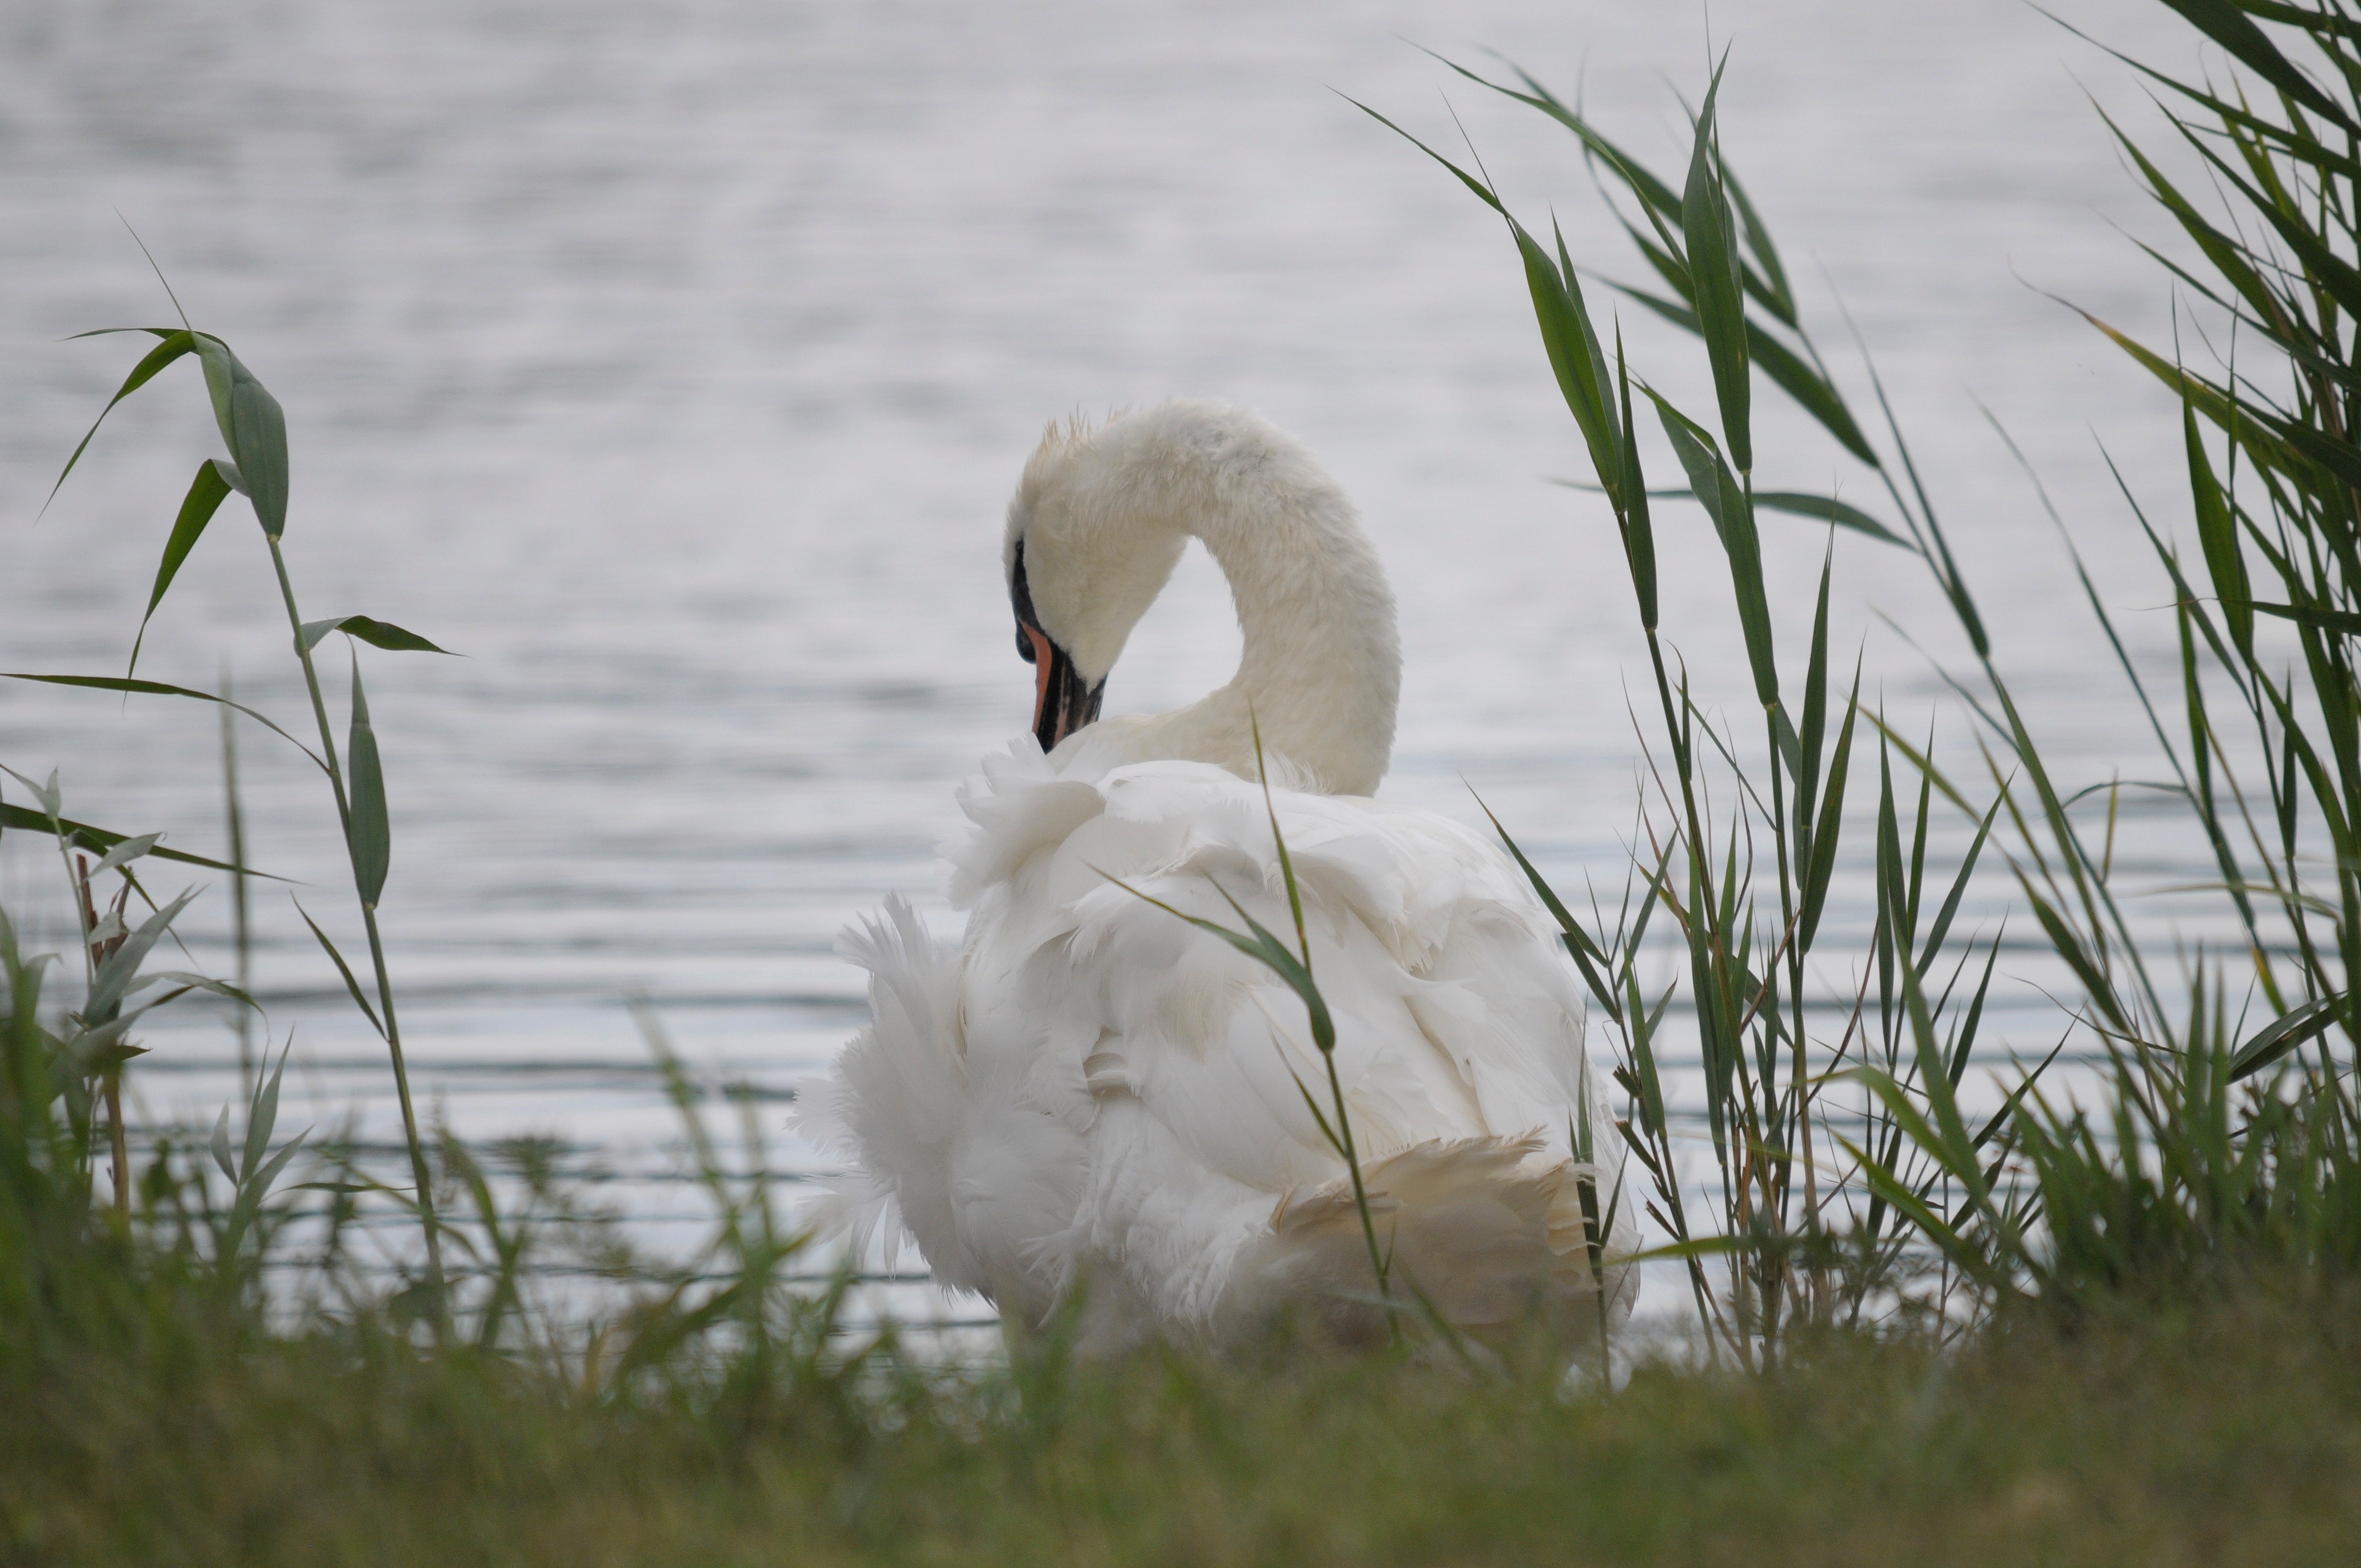
water, nature, grass, bird, white, lake, reed, wildlife, swim, beak, clean, fauna, swan, bank, vertebrate, beautiful, waterfowl, water bird, animal world, wildlife photography, mirroring, burgenland, margit wallner, lake neusiedl, gooseneck, ducks geese and swans